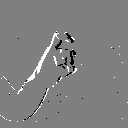
ASL letter: x